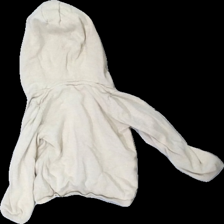
View: back
Type: Hoodie
Category: Children
Brand: Not in the list
Brand text on label: lupilu
Colors: Beige
Material: 100% cotton
Cut: Regular
Size: 86
Season: All
Price range: 50-100
Recommended usage: Reuse